Bavarian PtL 2/2

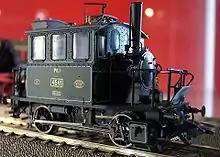
Model of a PtL 2/2

The Class PtL 2/2 locomotives of the Royal Bavarian State Railways ("Königlich Bayerische Staatseisenbahn") were light and very compact superheated steam locomotives for operation on Bavarian branch lines (known generally as "Lokalbahnen"). There were three types in total, of which two were transferred to the Deutsche Reichsbahn-Gesellschaft as Class 98.3 tank locomotives and even survived to join the Deutsche Bundesbahn fleet after the Second World War.